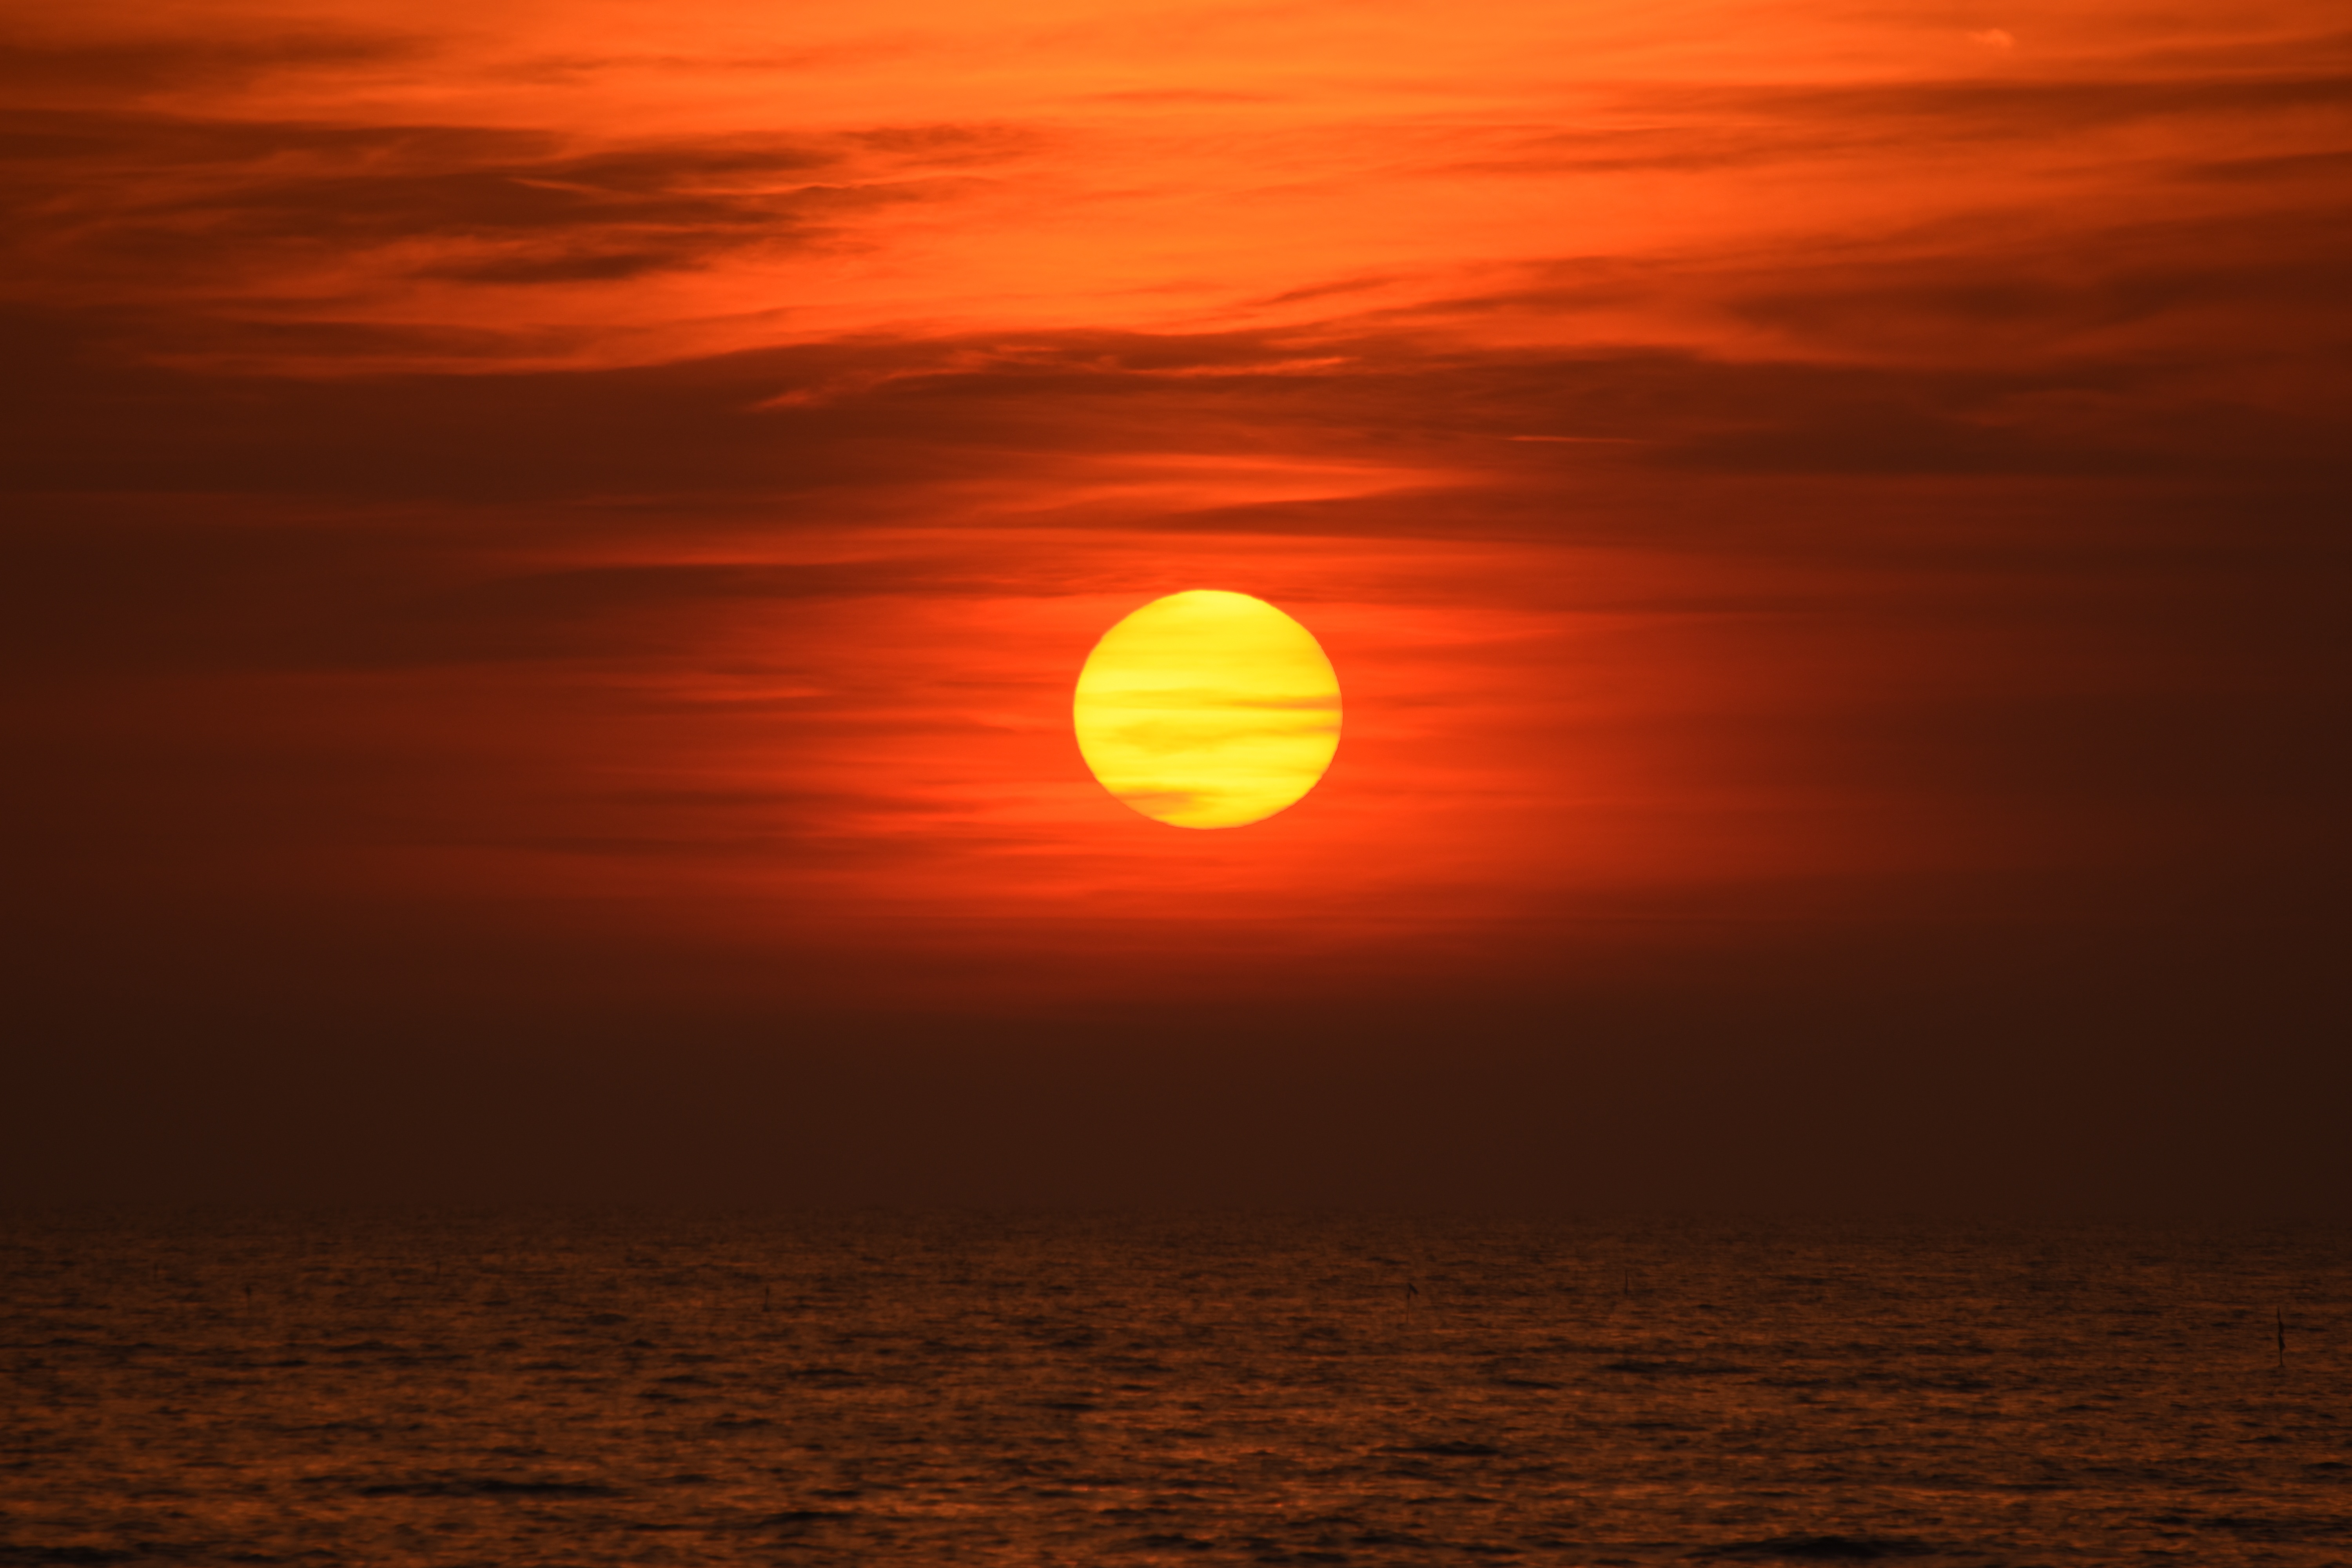
beach, sea, water, ocean, horizon, sky, sun, sunrise, sunset, sunlight, morning, lake, dawn, atmosphere, summer, dusk, web, evening, twilight, orange, red, romance, romantic, italy, glow, yellow, clouds, landscapes, wide, abendstimmung, afterglow, evening sky, sun and sea, astronomical object, the evening sky, red sky at morning